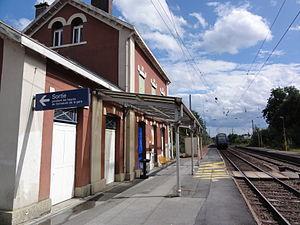
Sains-du-Nord (Nord, Fr) la gare (quai)
La gare de Sains-du-Nord est une gare ferroviaire française de la ligne de Fives à Hirson, située sur le territoire de la commune de Sains-du-Nord dans le département du Nord, en région Hauts-de-France.